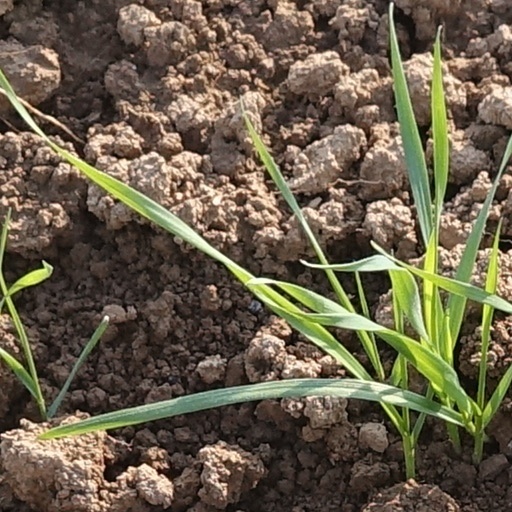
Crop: wheat